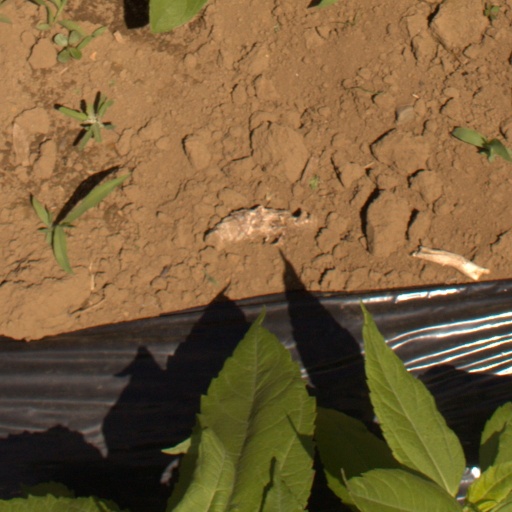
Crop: Jerusalem artichoke